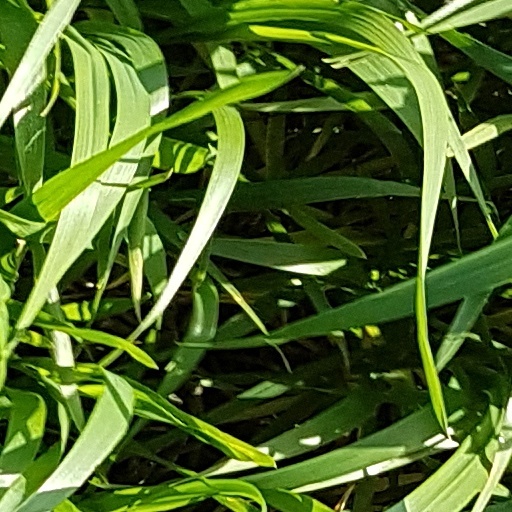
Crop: wheat